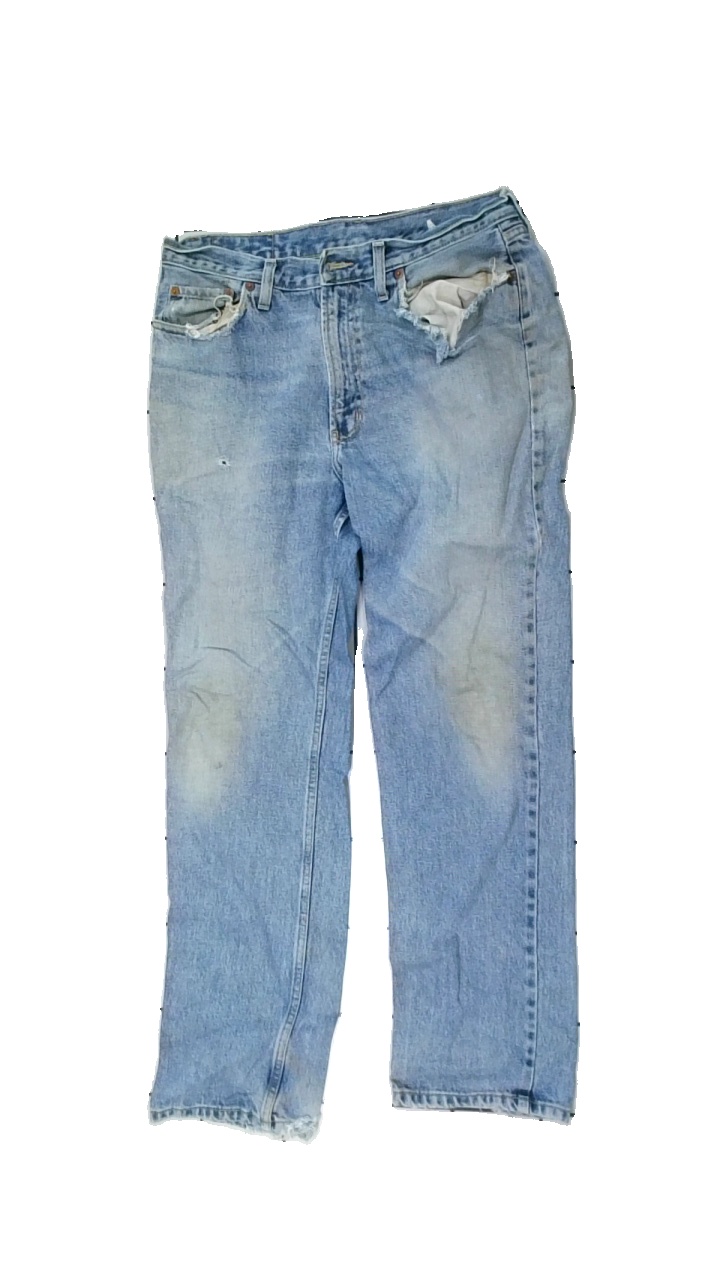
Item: Jeans (Men)
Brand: Se Grant
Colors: Blue
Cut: Regular
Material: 100% cotton
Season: All
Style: Denim
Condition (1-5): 2
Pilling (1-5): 4
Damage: Hole in pocket
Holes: Major
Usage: Recycle
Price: <50